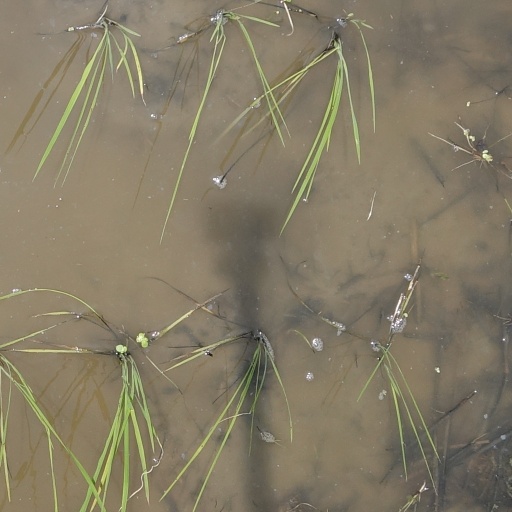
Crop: rice